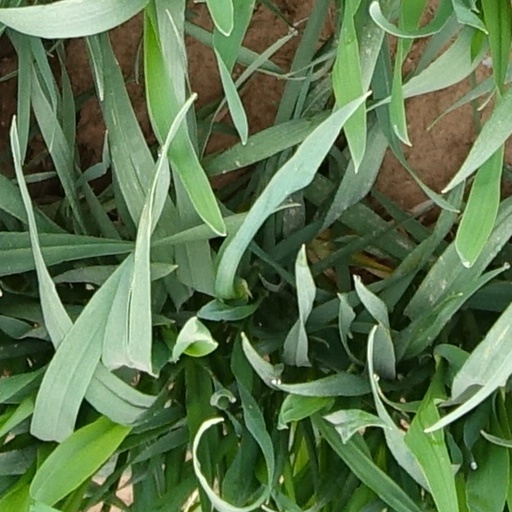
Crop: wheat